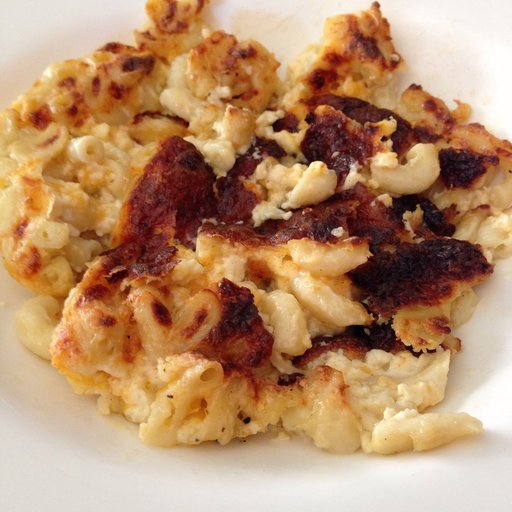
Label: macaroni_and_cheese